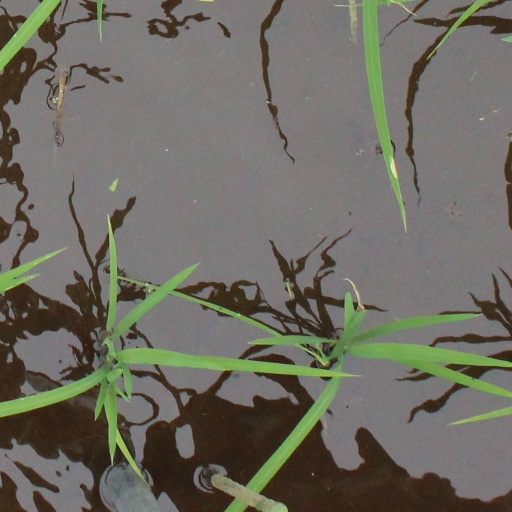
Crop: rice